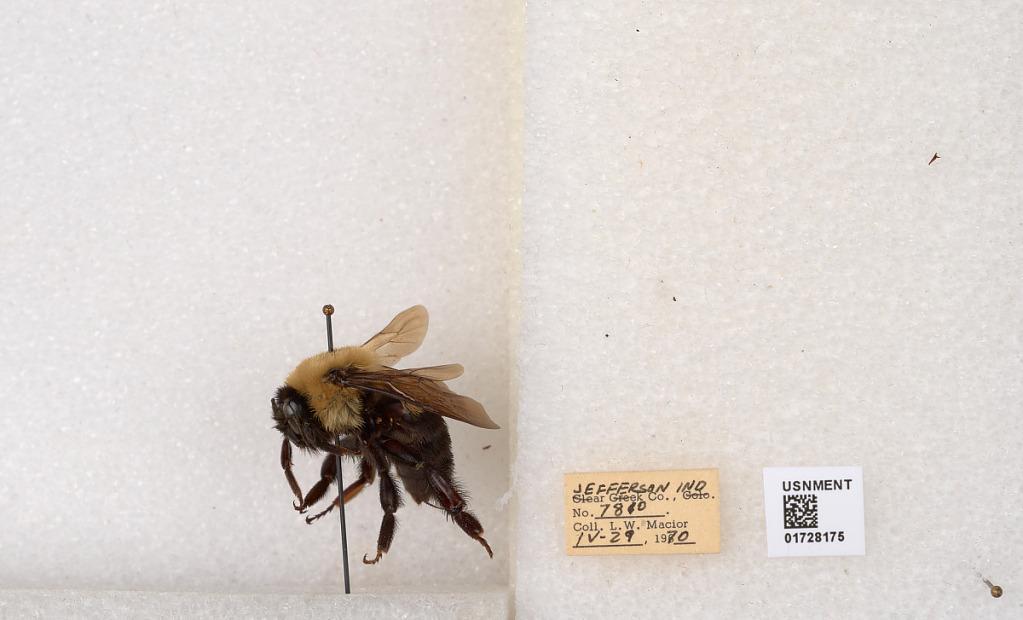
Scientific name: Bombus (Separatobombus) griseocollis (De Geer)
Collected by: L. Macior
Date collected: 1970-4-29
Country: United States
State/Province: Indiana
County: Jefferson
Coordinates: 38.7858, -85.4386